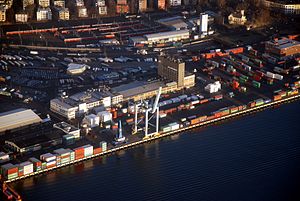
Fjordbyen (Oslo) / Fjordbyens delområder
Dagens Filipstad
Fjordbyen er et byplanlægningsprojekt i Oslo, hvor bl.a. en hel del arealer, der i dag benyttes som havn, skal frigøres og benyttes til boliger, rekreative formål og erhverv, og som er tiltænkt at skulle åbne byen mod vandet.